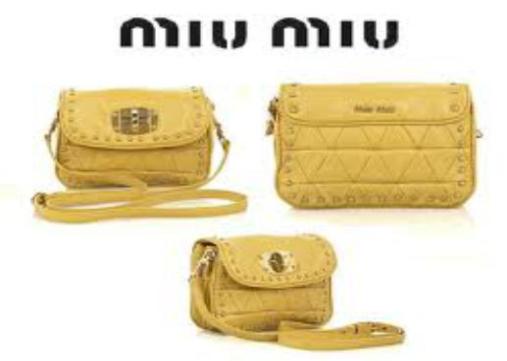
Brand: miu miu
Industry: Clothes